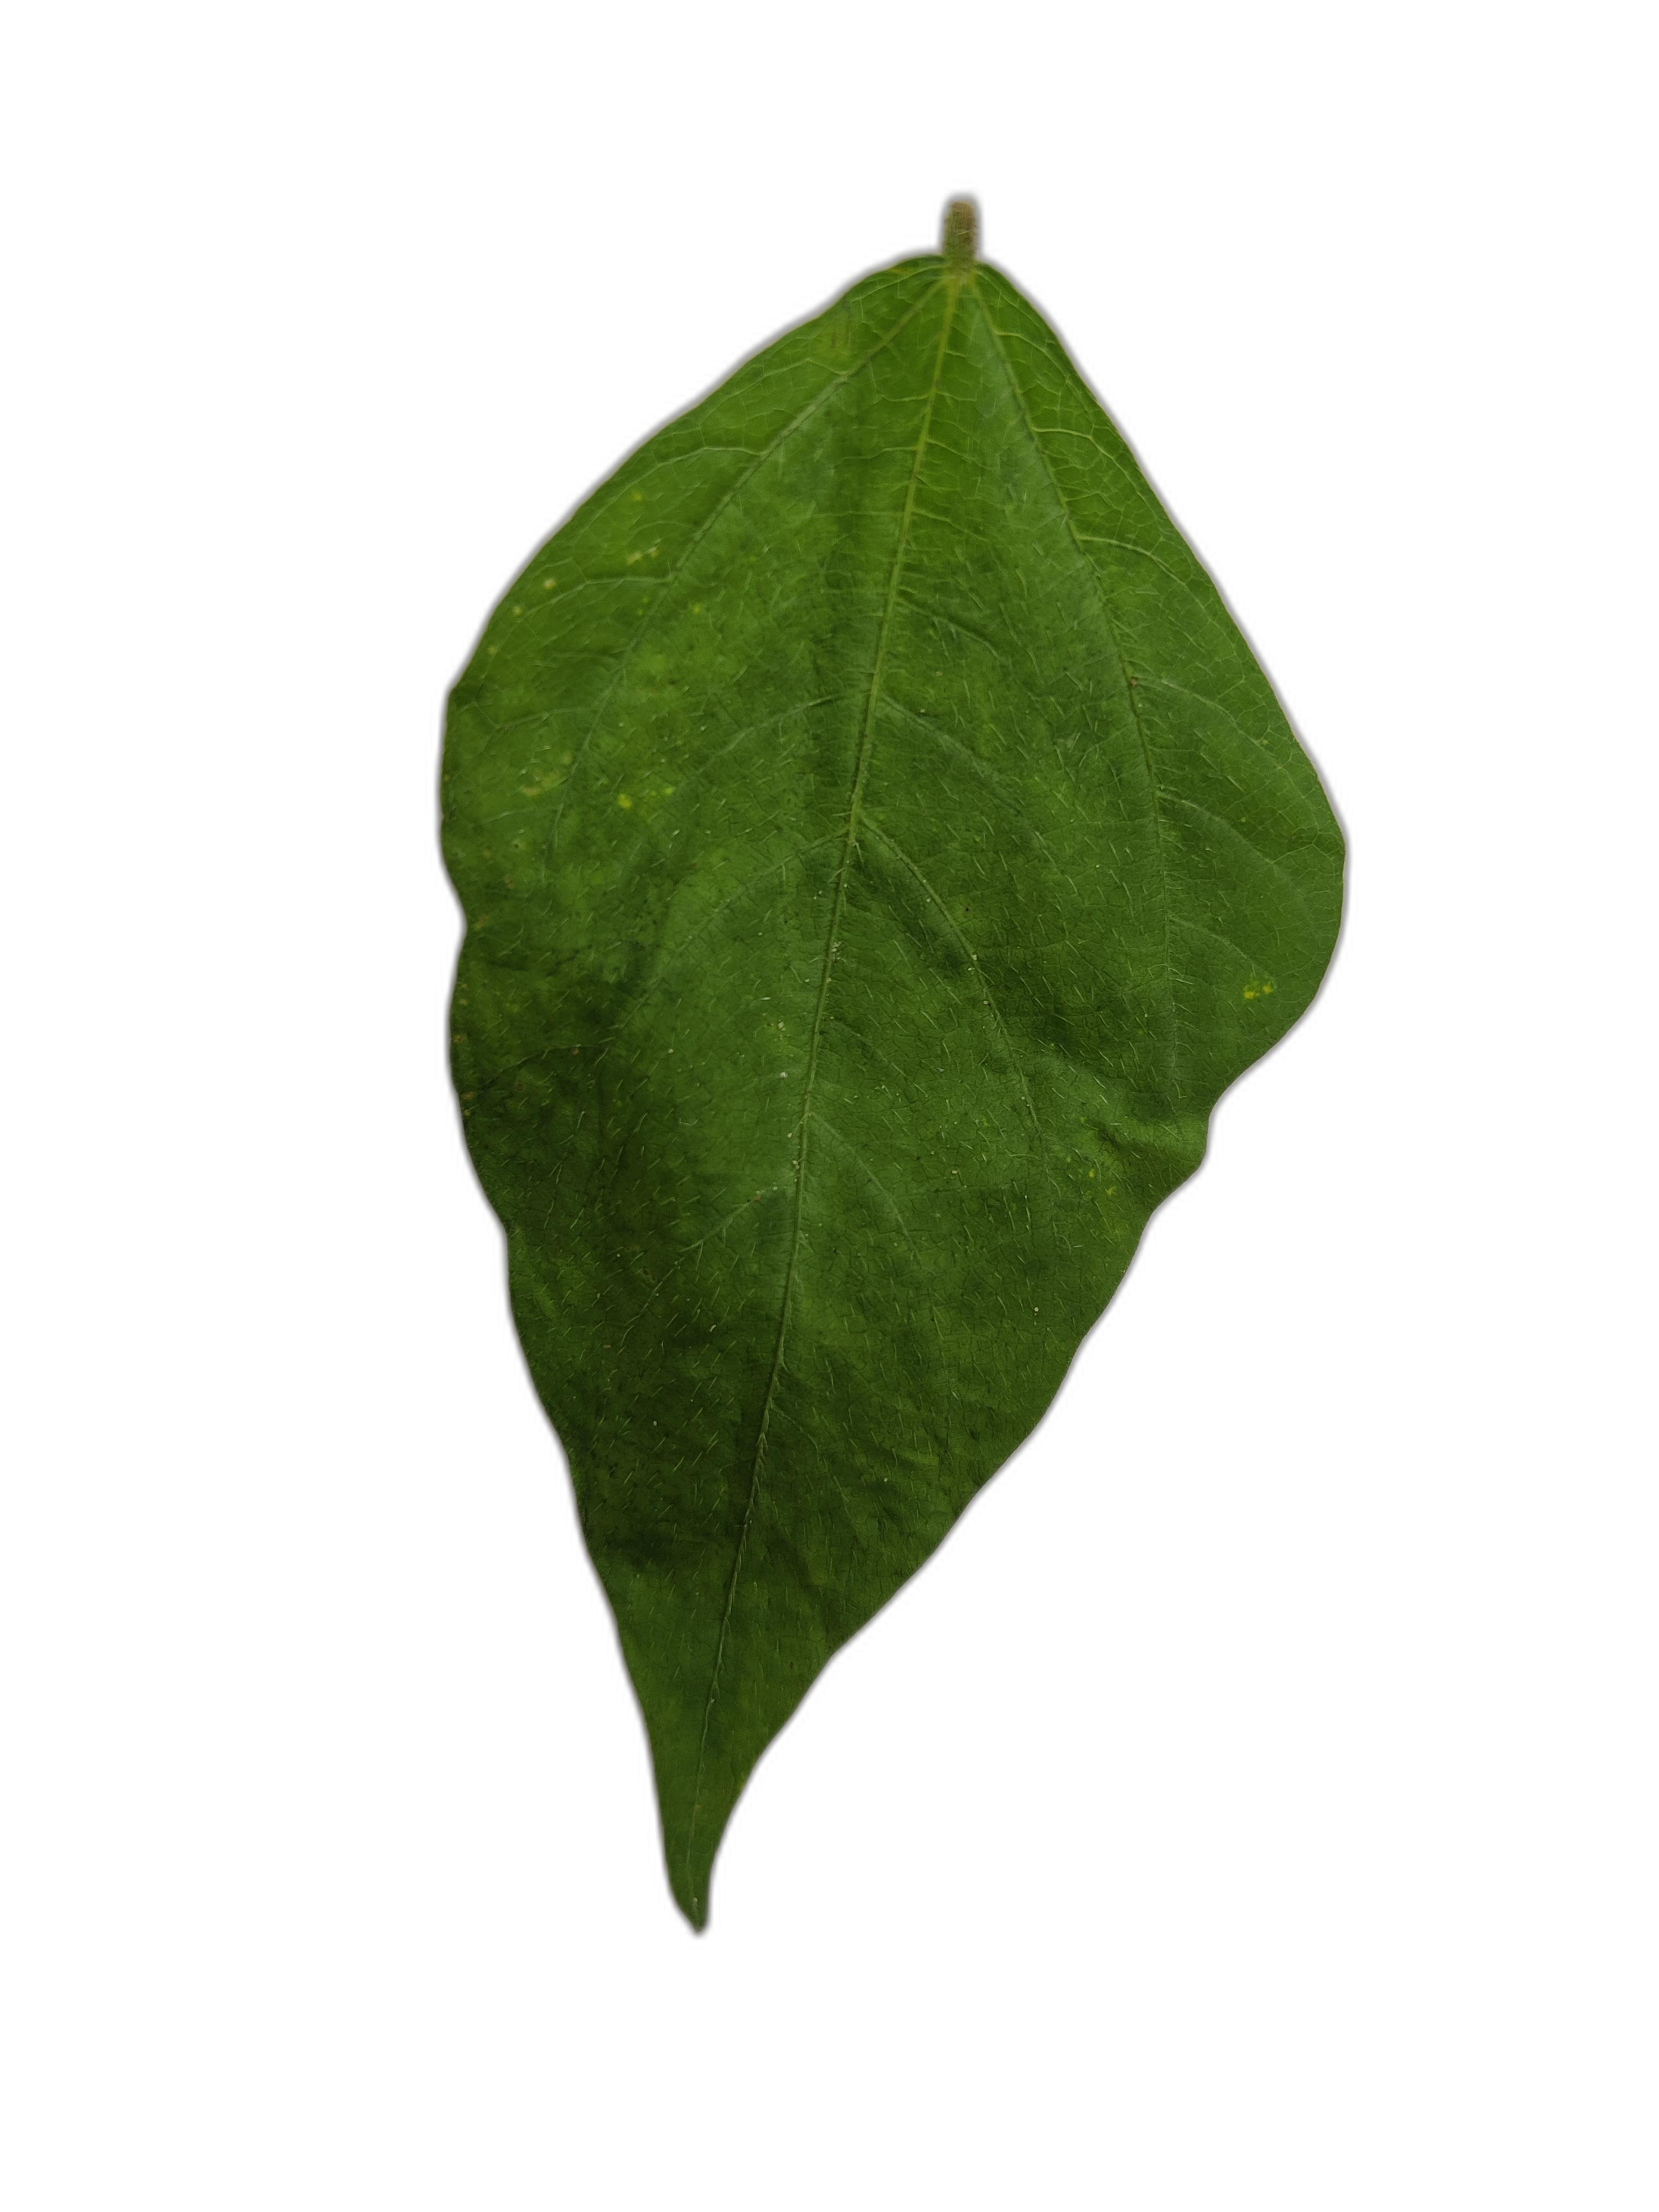
Label: Healthy